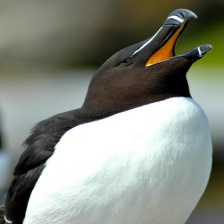
Species: RAZORBILL
Scientific name: ALCA TORDA